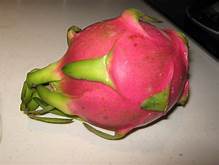
Label: Dragonfruit